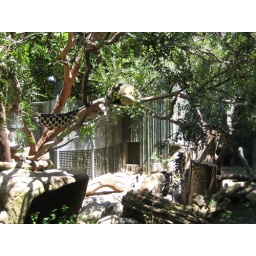
How cute is this panda sleeping in the tree.